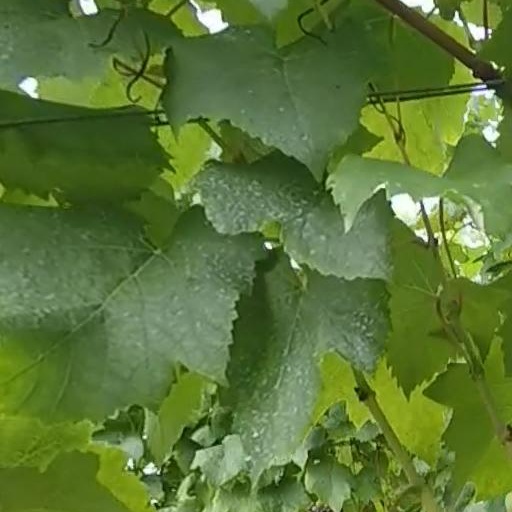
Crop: grape